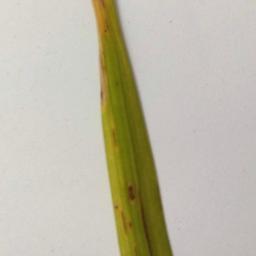
Label: Rice___Leaf_Blast